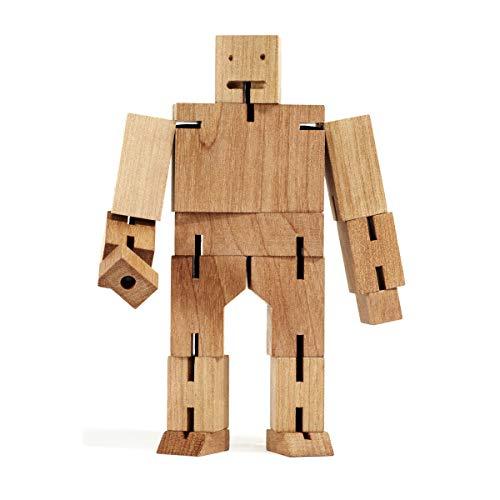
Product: Areaware Cubebot Medium (Natural)
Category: Toys & Games | Puzzles | Brain Teasers | Assembly & Disentanglement Puzzles
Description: Great Condition.
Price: $18.44
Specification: ProductDimensions:13.5x3.5x9.5inches|ItemWeight:6.1ounces|ShippingWeight:14.4ounces(Viewshippingratesandpolicies)|DomesticShipping:ItemcanbeshippedwithinU.S.|InternationalShipping:ThisitemcanbeshippedtoselectcountriesoutsideoftheU.S.LearnMore|ASIN:B00W79K1YW|Itemmodelnumber:DWC1N|Manufacturerrecommendedage:36months-15years